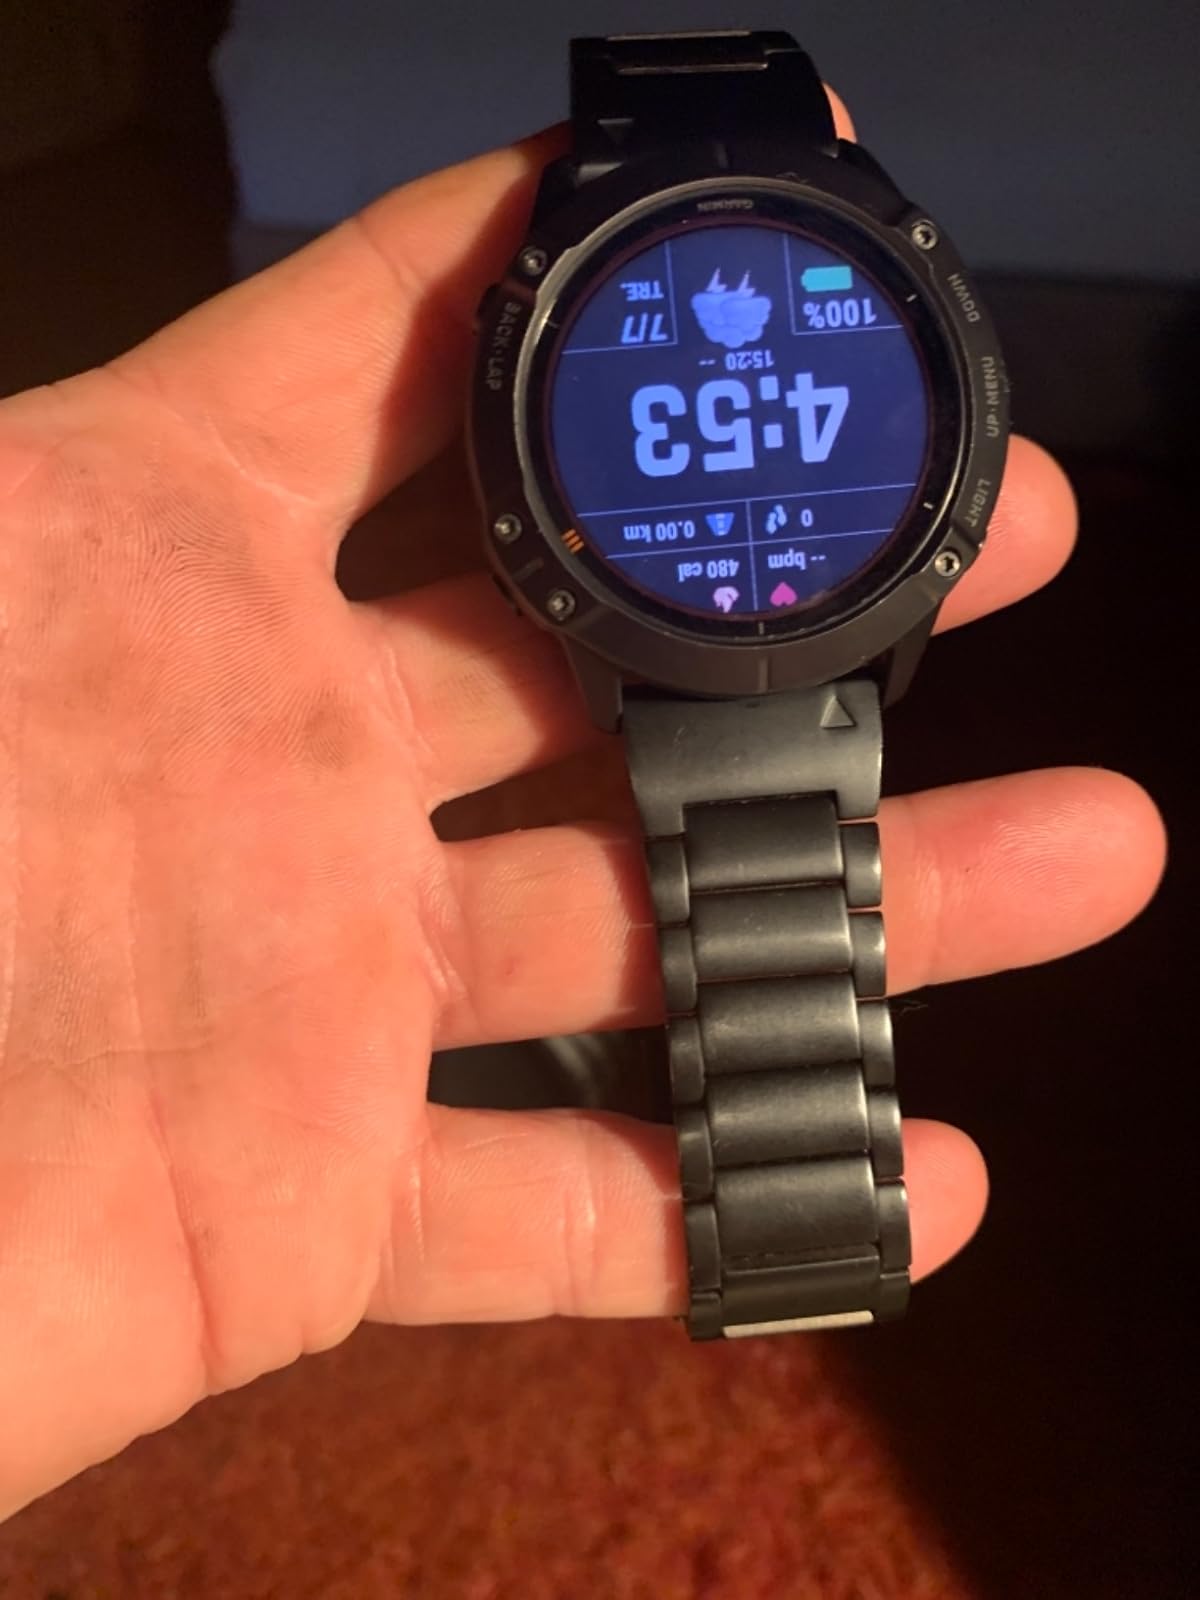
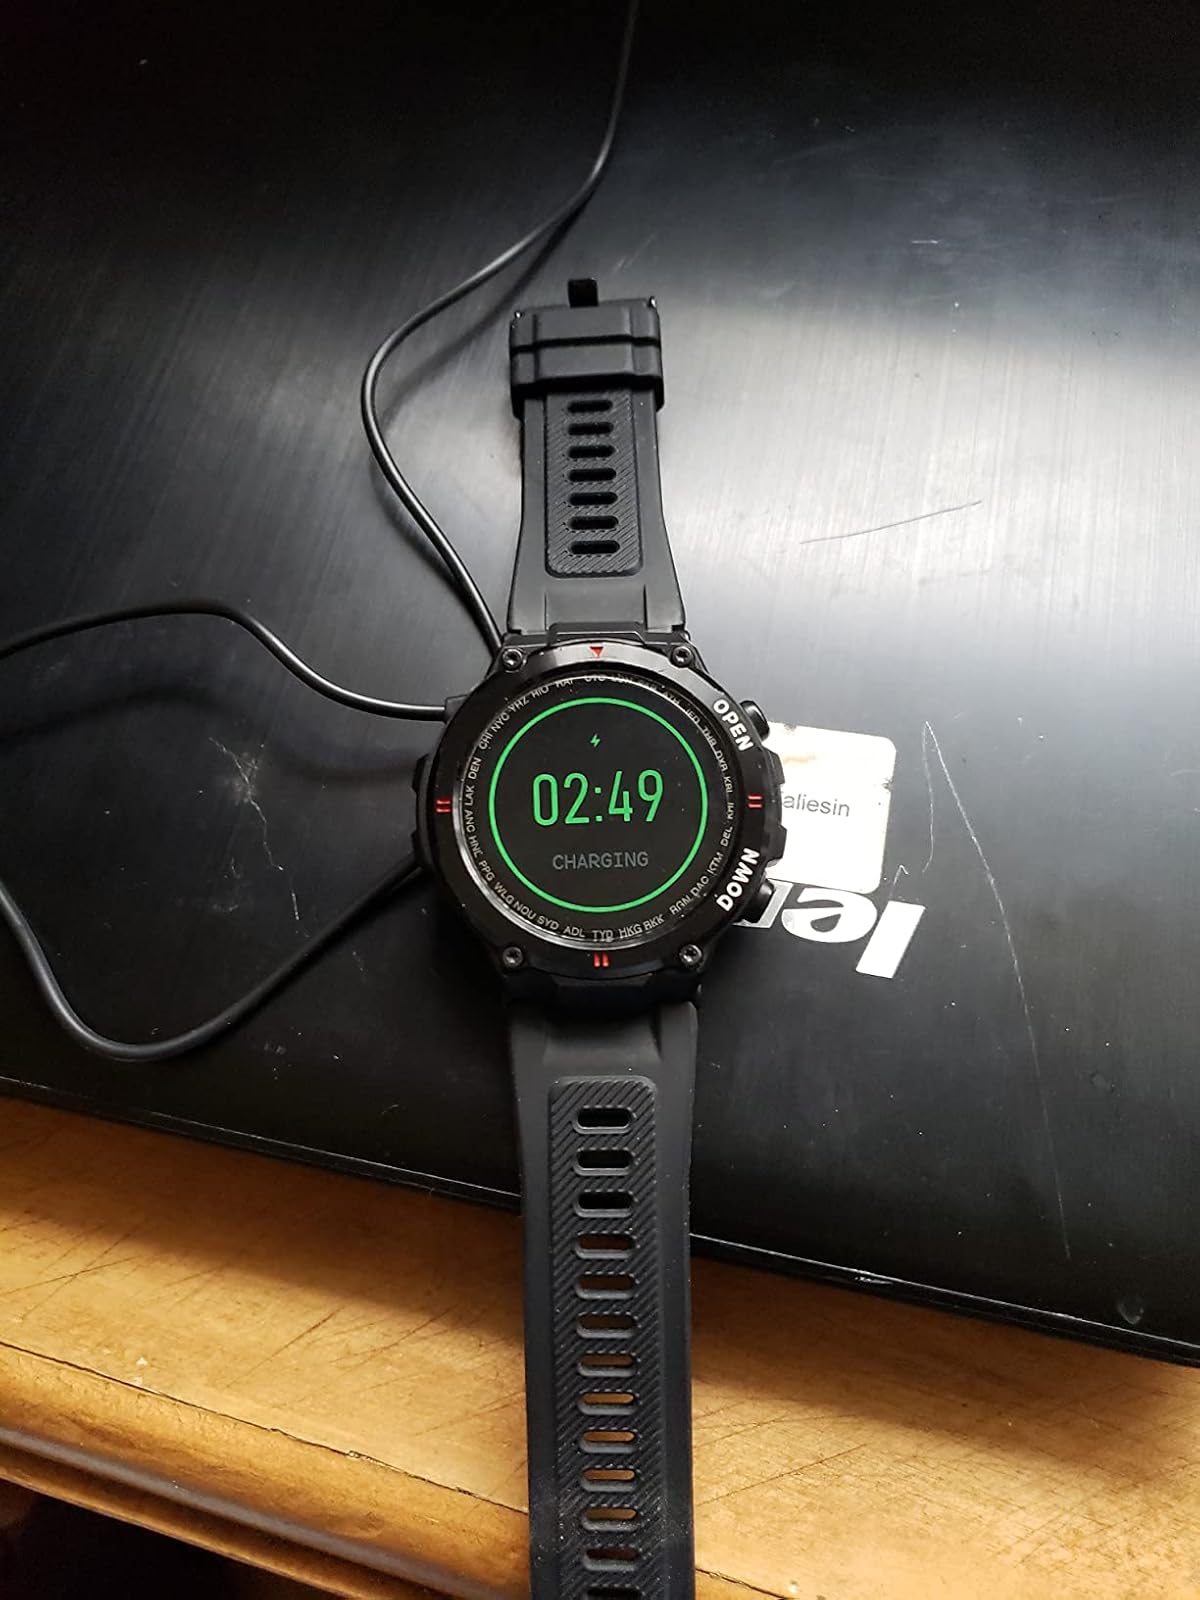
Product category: smartwatch
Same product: no